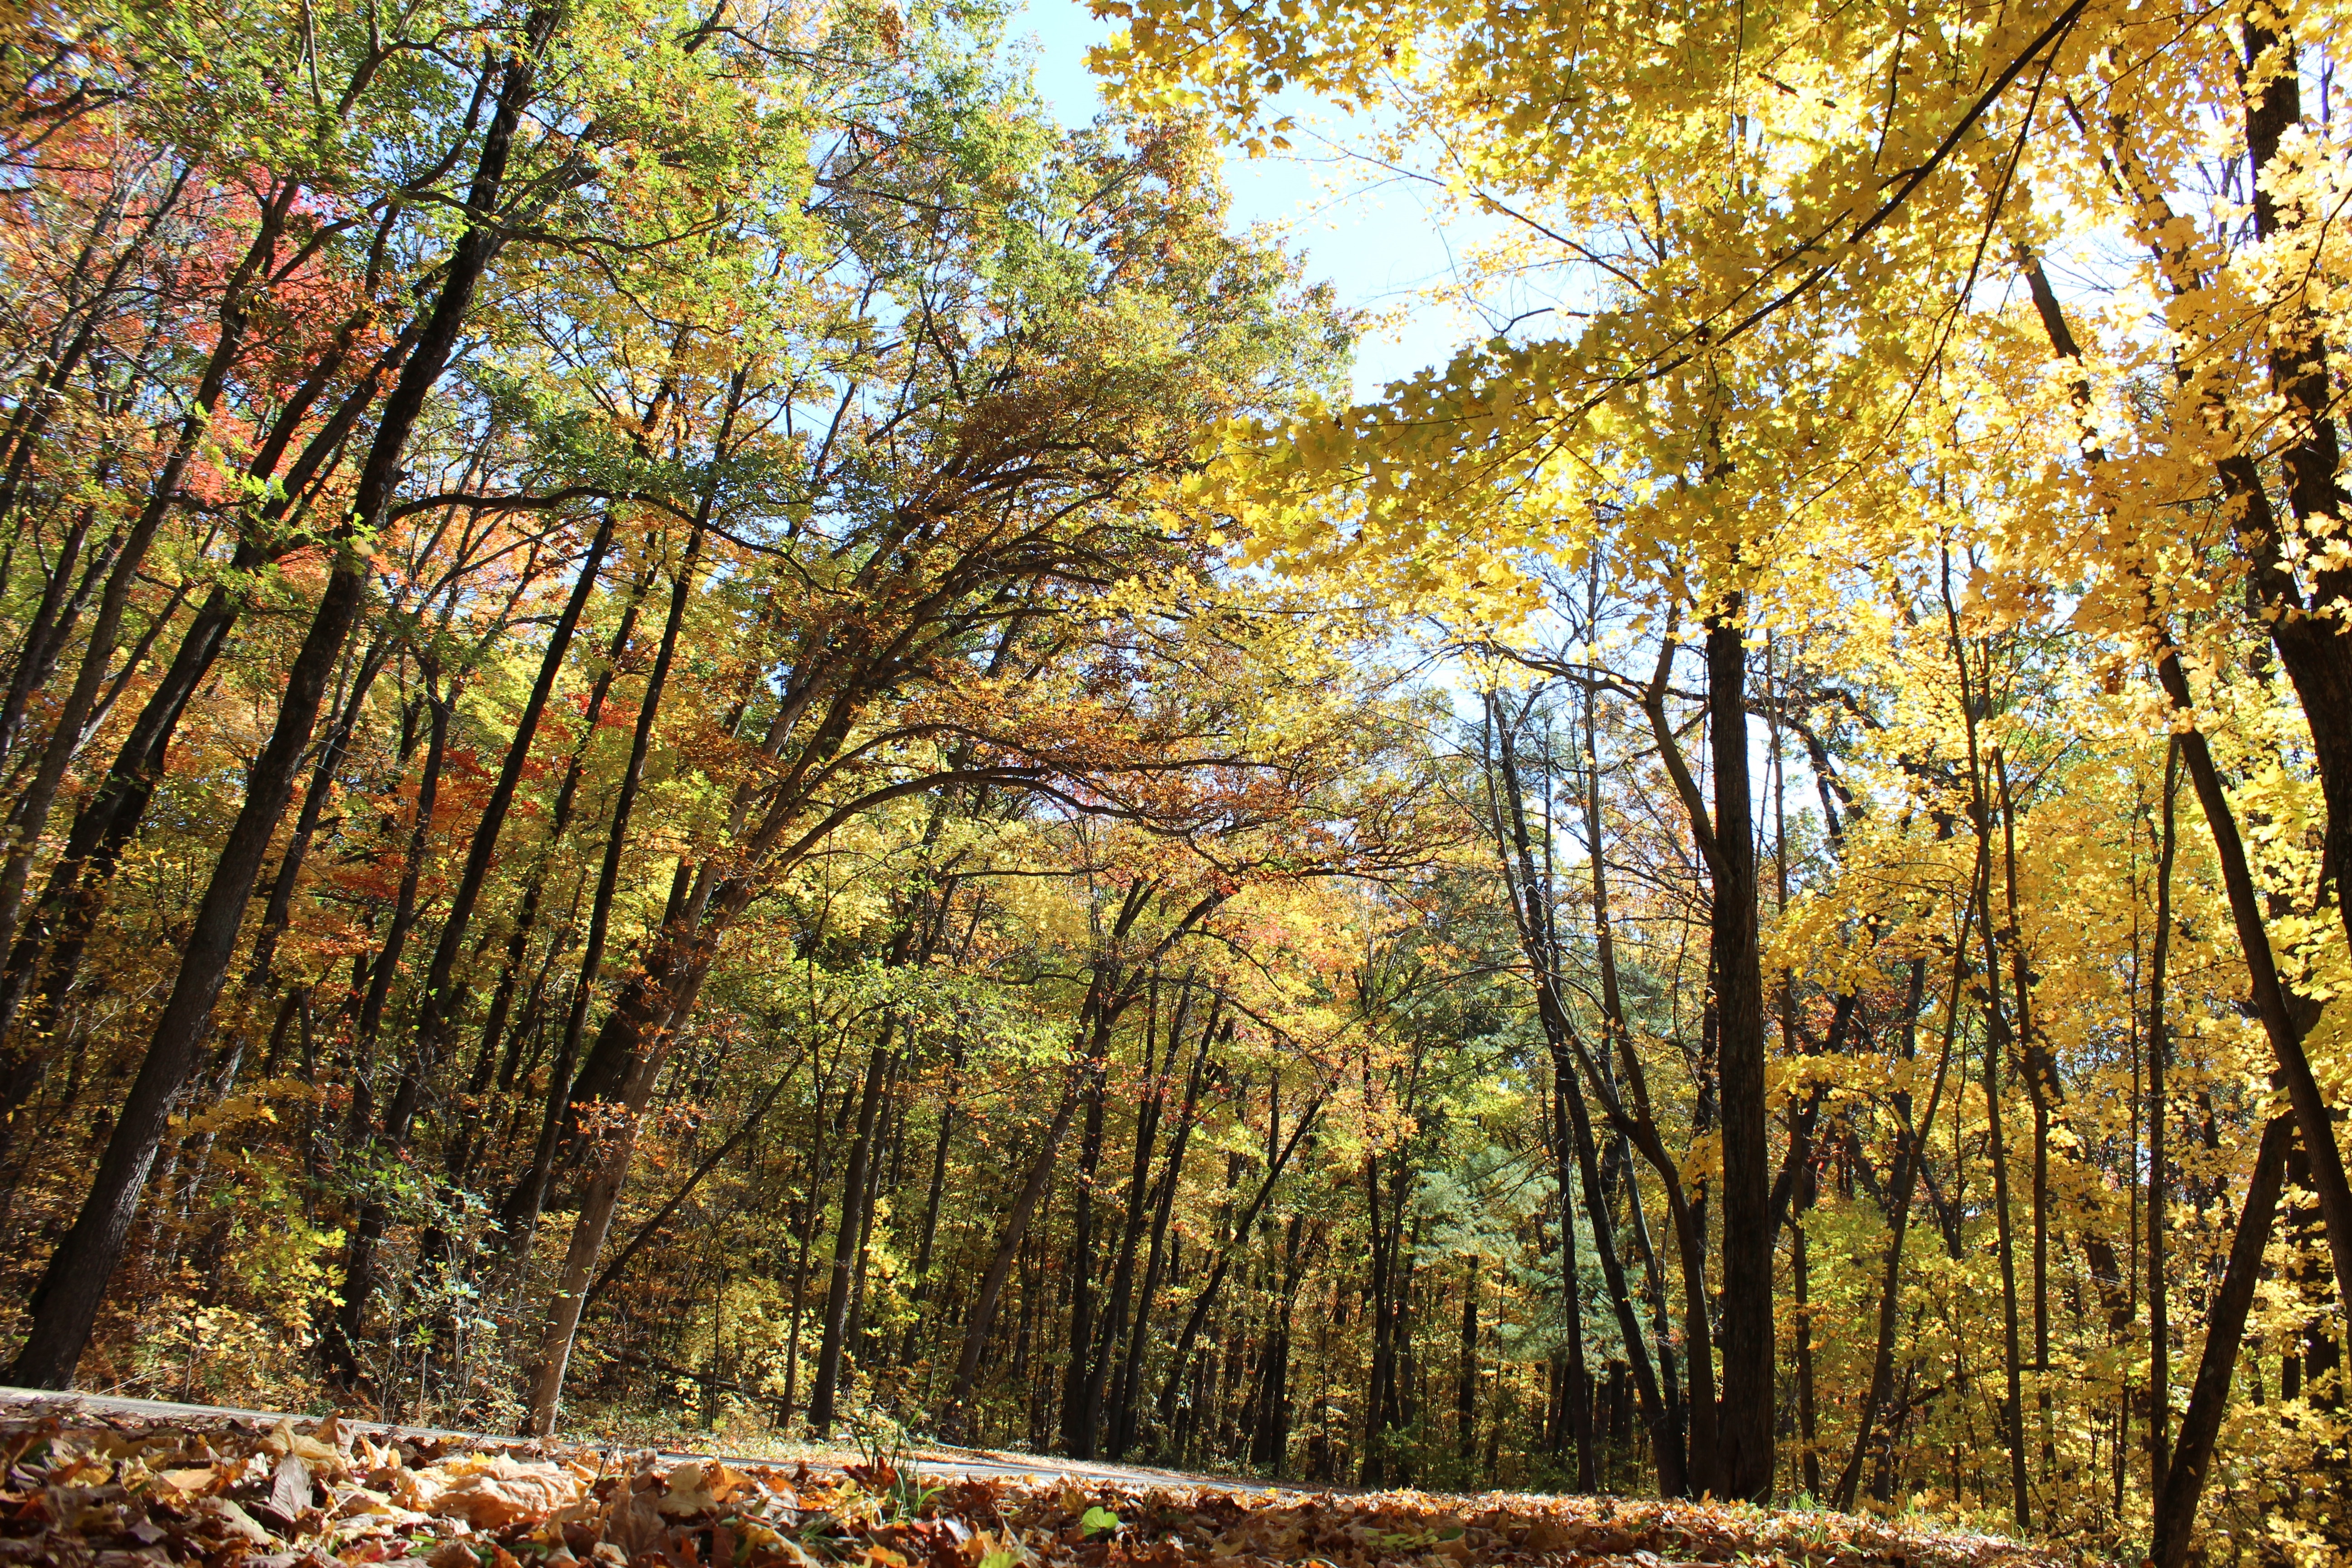
tree, forest, branch, sunlight, leaf, autumn, season, deciduous, grove, woodland, habitat, ecosystem, biome, old growth forest, natural environment, woody plant, temperate broadleaf and mixed forest, temperate coniferous forest